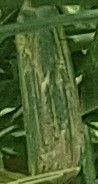
Label: Wheat___Yellow_Rust